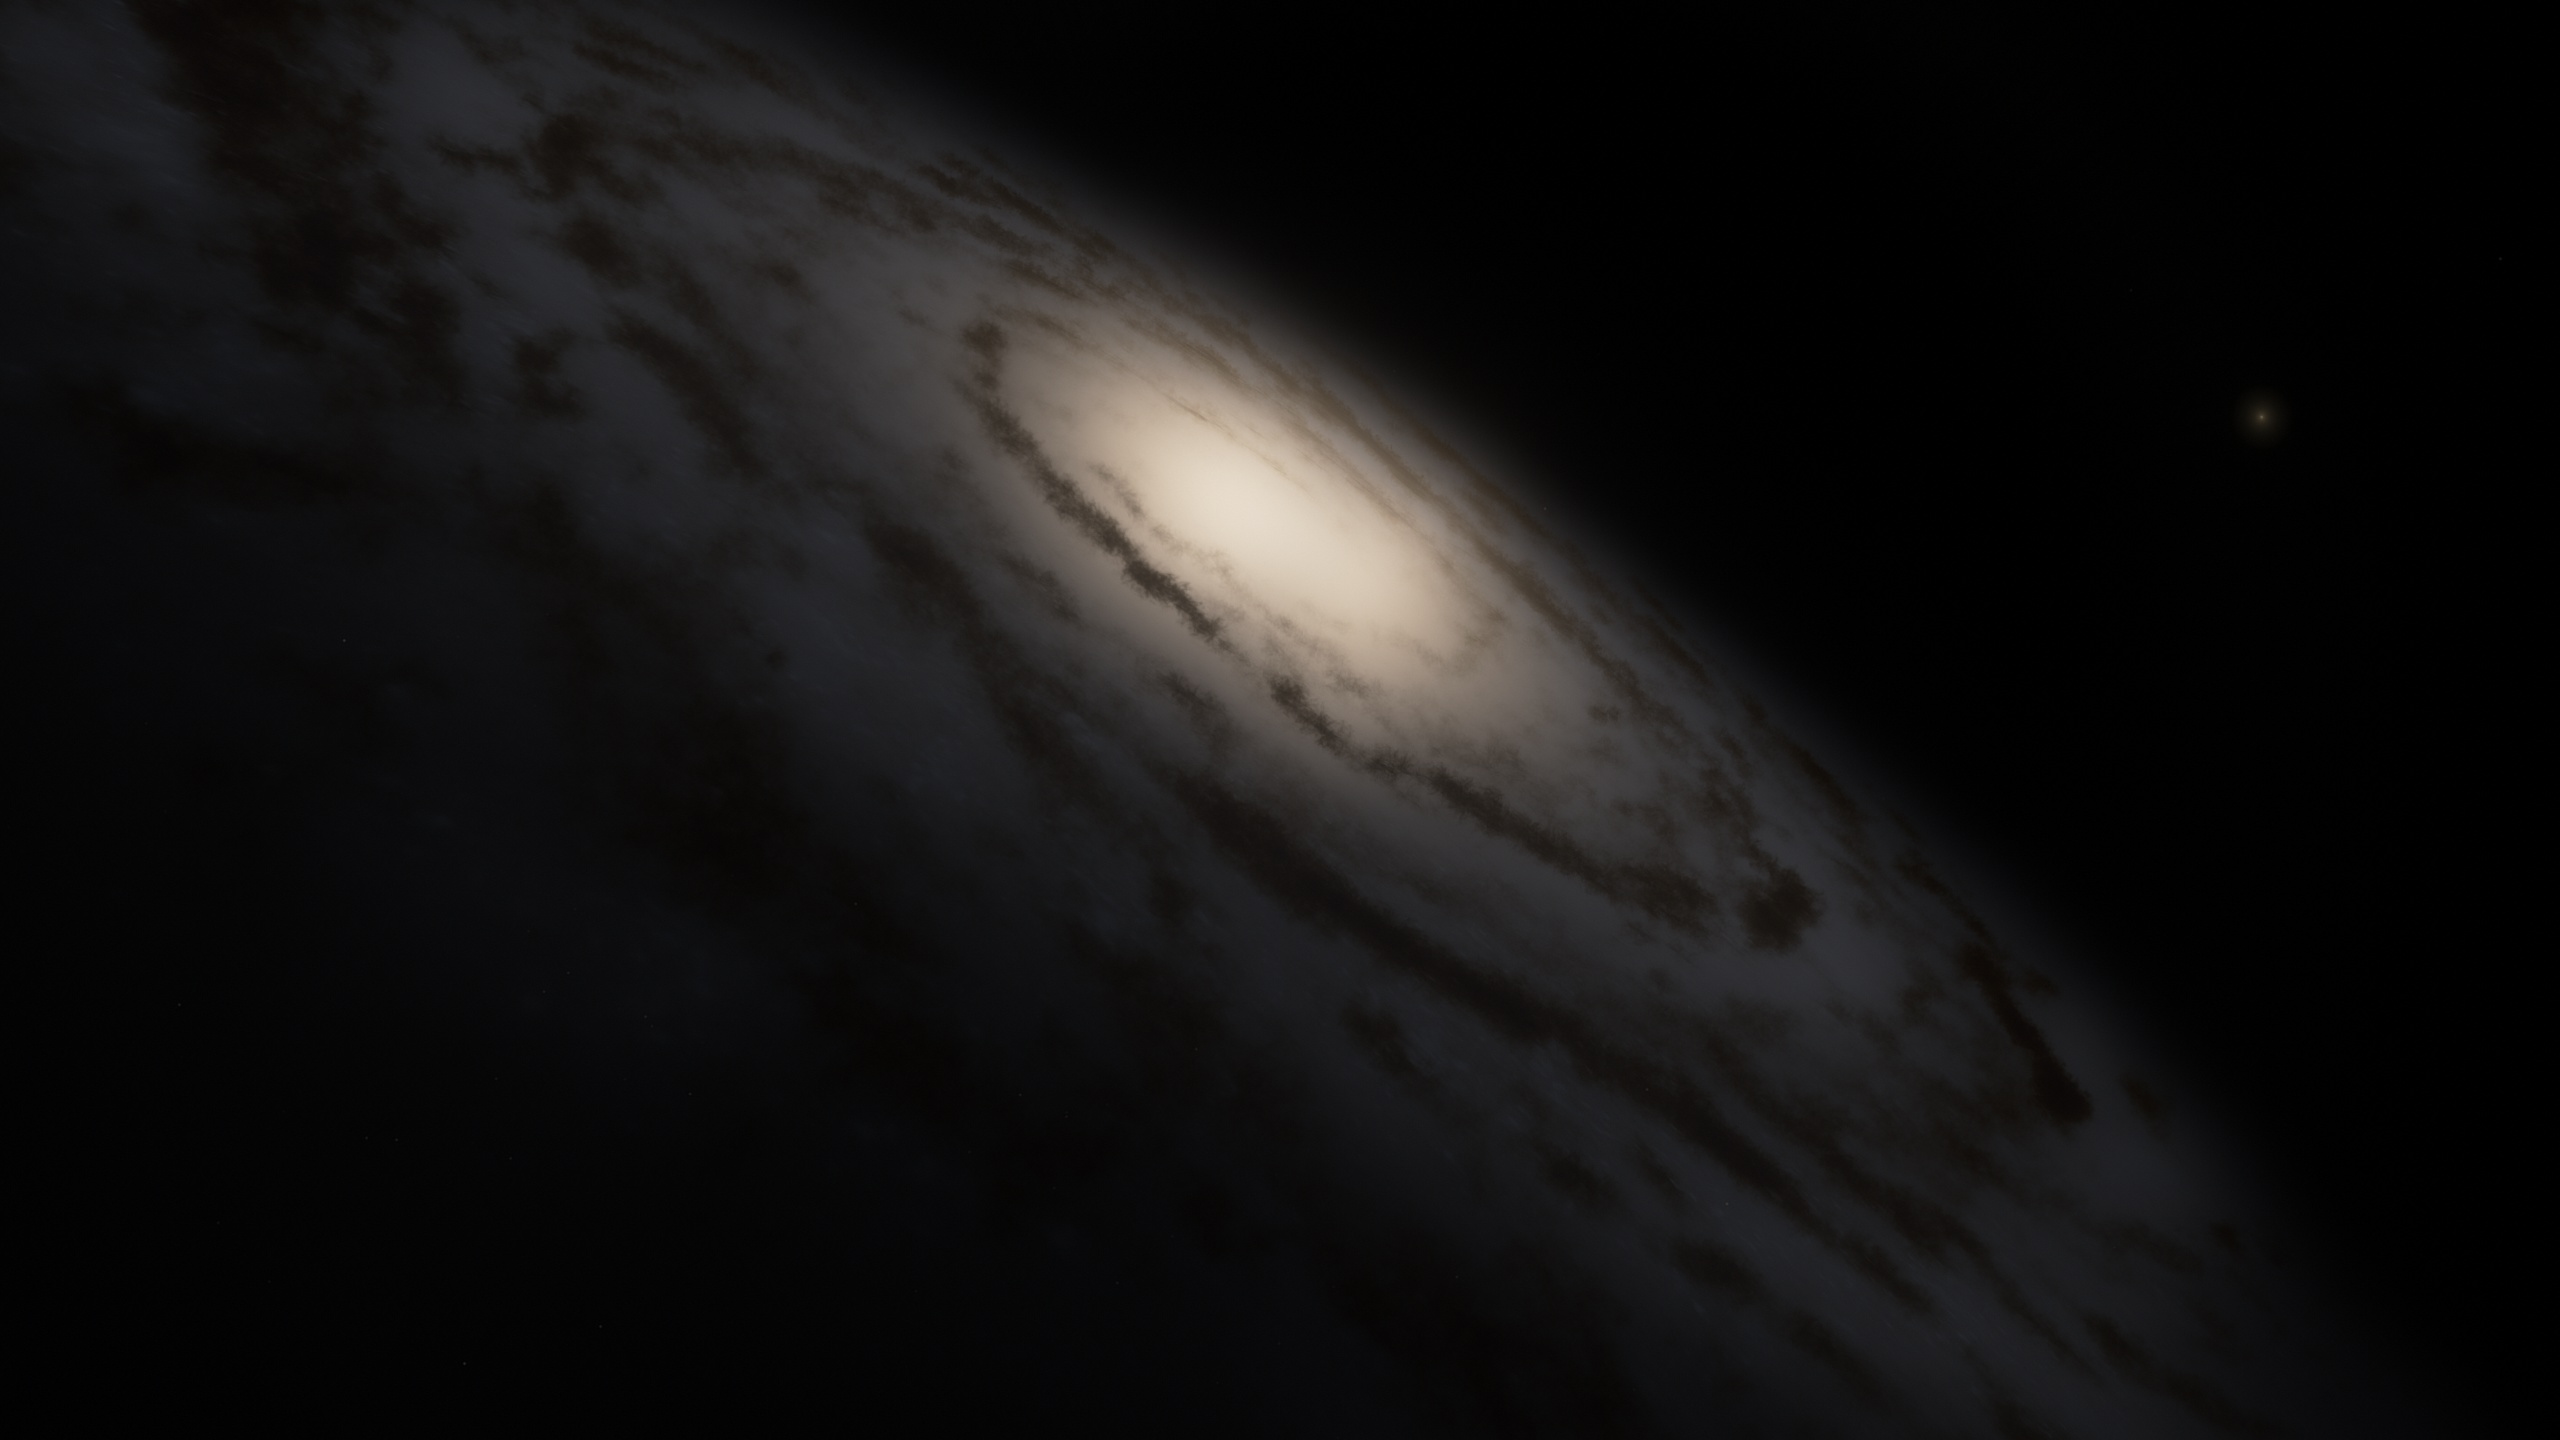
space, black, darkness, atmosphere, astronomical object, outer space, light, sky, black and white, moon, monochrome photography, night, midnight, universe, monochrome, photography, stock photography, astronomy